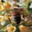
Label: bee